Dorothy Meyer

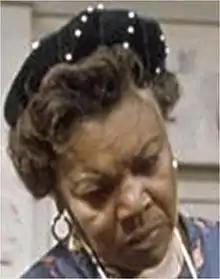
in "Sanford and Son" (1973)

Dorothy Meyer (November 6, 1924 – September 24, 1987) was an American character actress of film and television who made a name for herself portraying wisecracking maids, neighbors, friends, nurses, and church ladies throughout the 1970s and 1980s.